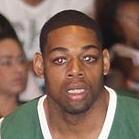
Age: 24